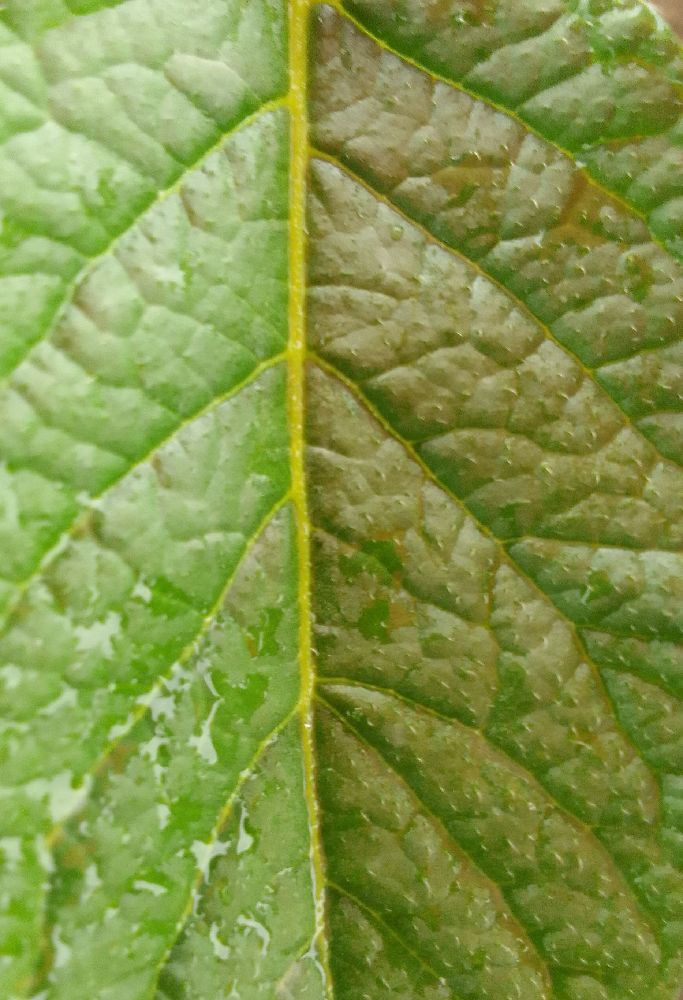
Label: Healthy